Powys Wenwynwyn

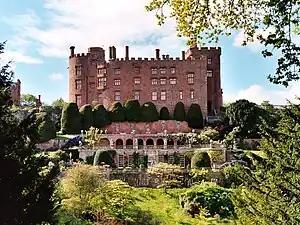
Powis Castle, royal seat of the princes of Wenwynwyn

Powys Wenwynwyn or Powys Cyfeiliog was a Welsh kingdom which existed during the high Middle Ages. The realm was the southern portion of the former princely state of Powys which split following the death of Madog ap Maredudd of Powys in 1160: the northern portion (Maelor) went to Gruffydd Maelor and eventually became known as Powys Fadog; while the southern portion (Cyfeiliog) going to Owain Cyfeiliog and becoming known, eventually, as Powys Wenwynwyn after Prince Gwenwynwyn ab Owain, its second ruler.